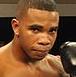
Age: 17